José Aparicio

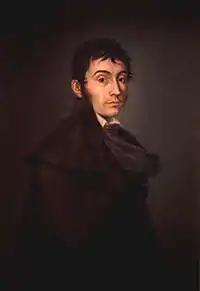
José Aparicio (1820); probably a self-portrait

José Aparicio e Inglada (16 December 1773 – 10 May 1838) was a Spanish painter in the Neoclassical style; closely associated with the reign of King Ferdinand VII.